Riesling

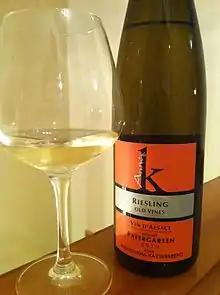
An Alsatian Riesling

In contrast to other Alsatian wines, Rieslings d'Alsace are usually not meant to be drunk young, but many are still best in the first years. Rieslings d'Alsace tend to be mostly very dry with a cleansing acidity. They are thick-bodied wines that coat the palate. These wines age exceptionally well with a quality vintage aging up to 20 years. This is beneficial since the flavours in an Alsace wine will often open up after three years, developing softer and fruitier flavours. Riesling is very suitable for the late harvest "Vendange Tardive" and the botrytized "Sélection de Grains Nobles", with good acidity keeping up the sweetness of the wine.